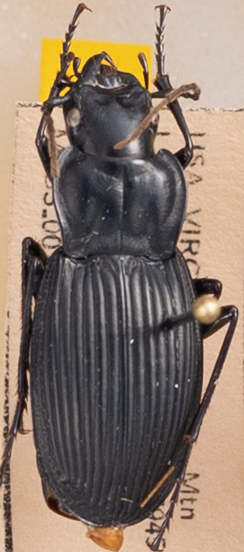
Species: Dicaelus teter
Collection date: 2022-05-03
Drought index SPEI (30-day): -1.23
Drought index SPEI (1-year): -1.118
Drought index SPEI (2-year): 0.32